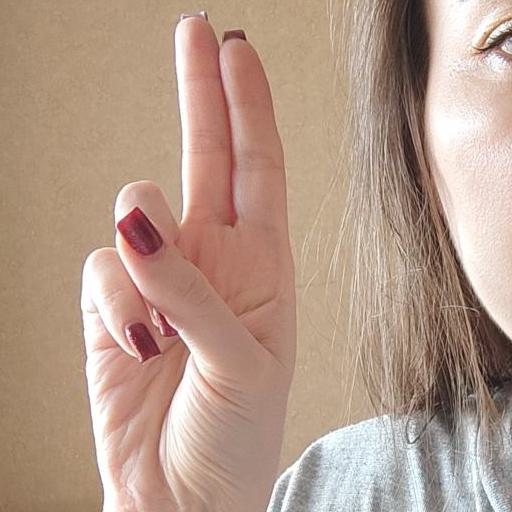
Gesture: two_up